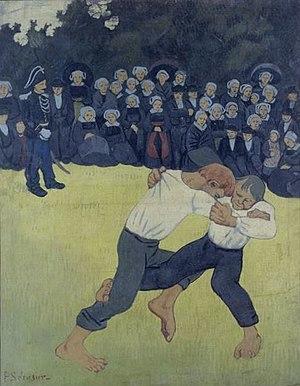
Le gouren ou lutte bretonne est un sport individuel pratiqué entre deux athlètes, hommes ou femmes. Il est pratiqué principalement en Bretagne, mais aussi dans quelques régions voisines, en particulier à travers les rencontres internationales organisées par la FILC, par exemple en Cornouailles, en Écosse et un skol de Gouren a même vu le jour à La Nouvelle-Orléans, dans le Sud des États-Unis.